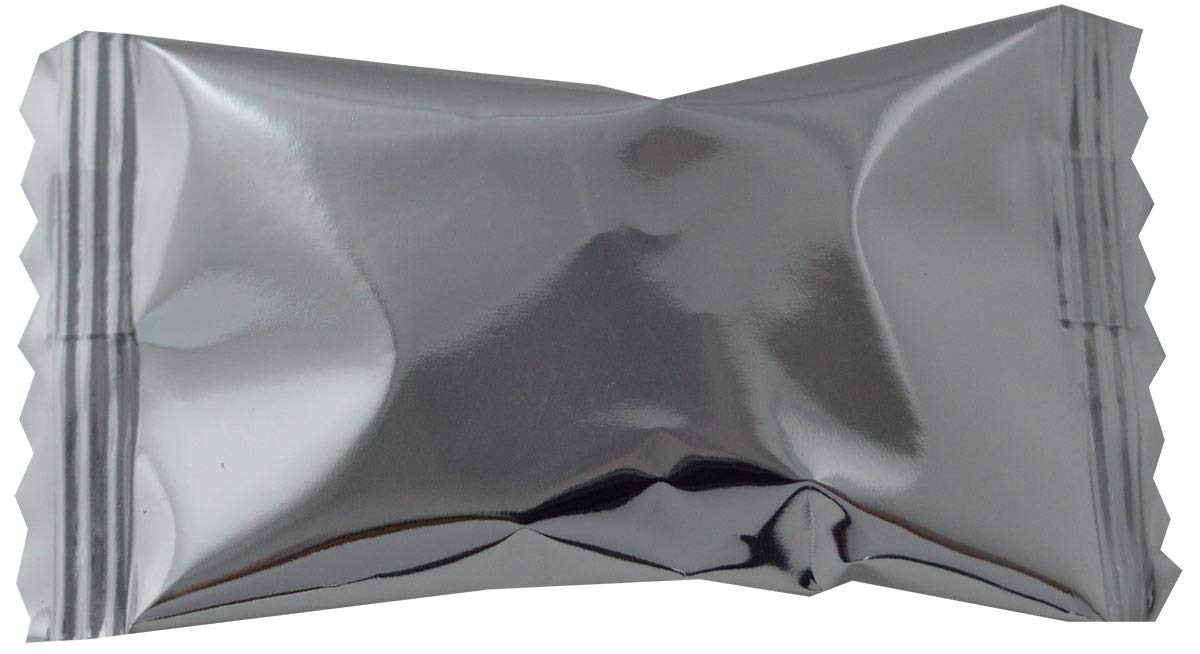
Item Name: Party Sweets By Hospitality Mints Metallic Silver Buttermints, 7-Ounce Bags (Pack of 6)
Bullet Point 1: Individually wrapped white buttermints are great as decoration or as a party favor to help make your celebration memorable
Bullet Point 2: Perfect party size packaging that comes in a pack of six 7-ounce bags (55 mints per bag, 330 total)
Bullet Point 3: Party Sweets’ delicious, soft buttermints are made with high quality ingredients such as triple distilled peppermint oil, real butter, sustainably sourced palm oil and pure cane sugar
Bullet Point 4: Buttermints are Gluten Free, Fat Free, Kosher and contain no Trans-Fat
Bullet Point 5: From Hospitality Mints: the maker of Party Sweets buttermints. For other great tasting products try Nubu, Brewhouse Legends, Sunrise Confections, Route 66 Snacks, and Azar Nuts
Value: 42.0
Unit: Ounce

Price: 11.99